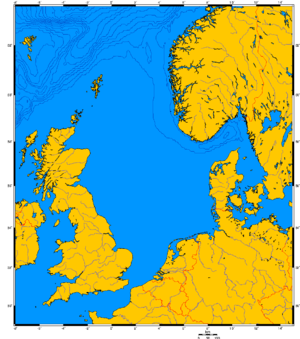
Carte vierge de la mer du Nord, du Skagerrak et du Kattegat, isobathes à chaque 200 m. Projection de Mercator. Données de 2005.
La fosse norvégienne est une longue dépression du fond marin s'étirant le long de la côte sud norvégienne entre la péninsule de Stad au nord-ouest et le fjord d'Oslo au sud-est. Elle atteint une profondeur de 730 m au niveau du Skagerrak.